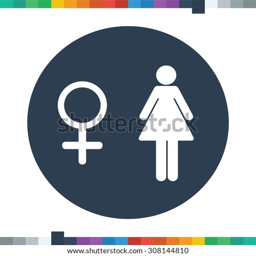
flat female stick figure and symbol icon in a circle .